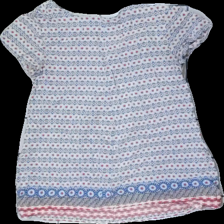
View: back
Type: Top
Category: Ladies
Brand: Missing
Colors: Blue, Red, Beige, Multicolor
Material: 100% Viscose
Pattern: Floral print
Cut: Regular
Season: All
Stains: Minor
Price range: <50
Recommended usage: Recycle
Description: floral top with zipper
Comment: sweat stains